Curtis Wilkerson

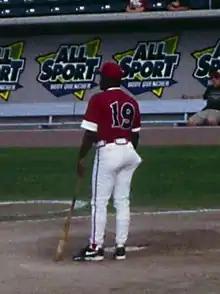
Wilkerson with the Lansing Lugnuts in 2006

Curtis Vernon Wilkerson (born April 26, 1961) is an American former professional baseball player. He played in Major League Baseball as a utility player for the Texas Rangers, Chicago Cubs, Pittsburgh Pirates, and Kansas City Royals from 1983 to 1993.